Prokar Dasgupta

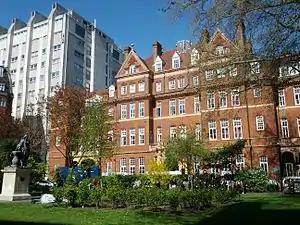
The National Hospital for Neurology and Neurosurgery

Dasgupta's research has included looking at the role and safety of the chilli component capsaicin. In this field, he demonstrated an improvement in symptoms following a course of capsaicin instillation into the bladder in managing urinary incontinence due to an overactive bladder. In 1998, his paper on the topic showed that in people treated with capsaicin instillation, bladder biopsies were normal after five years.